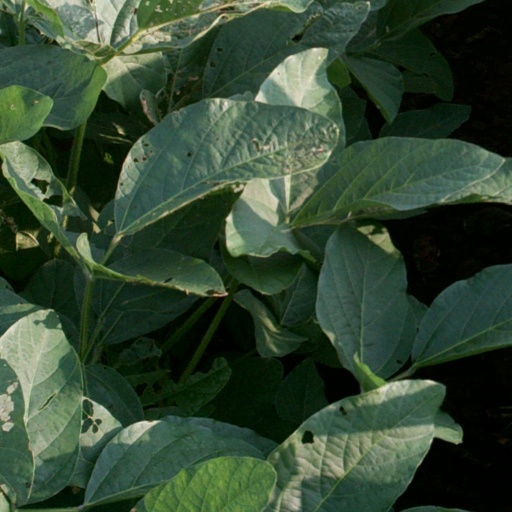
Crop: soybean